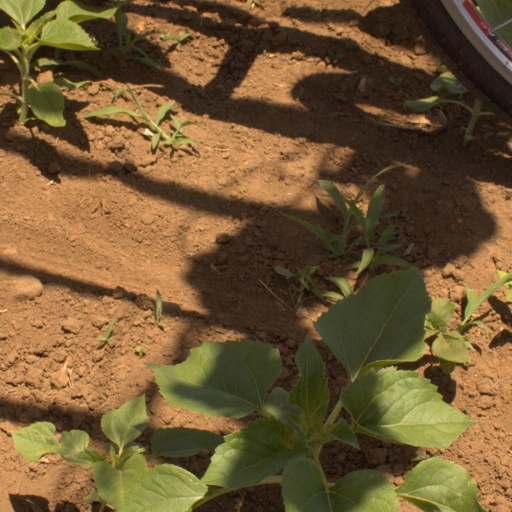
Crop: Jerusalem artichoke